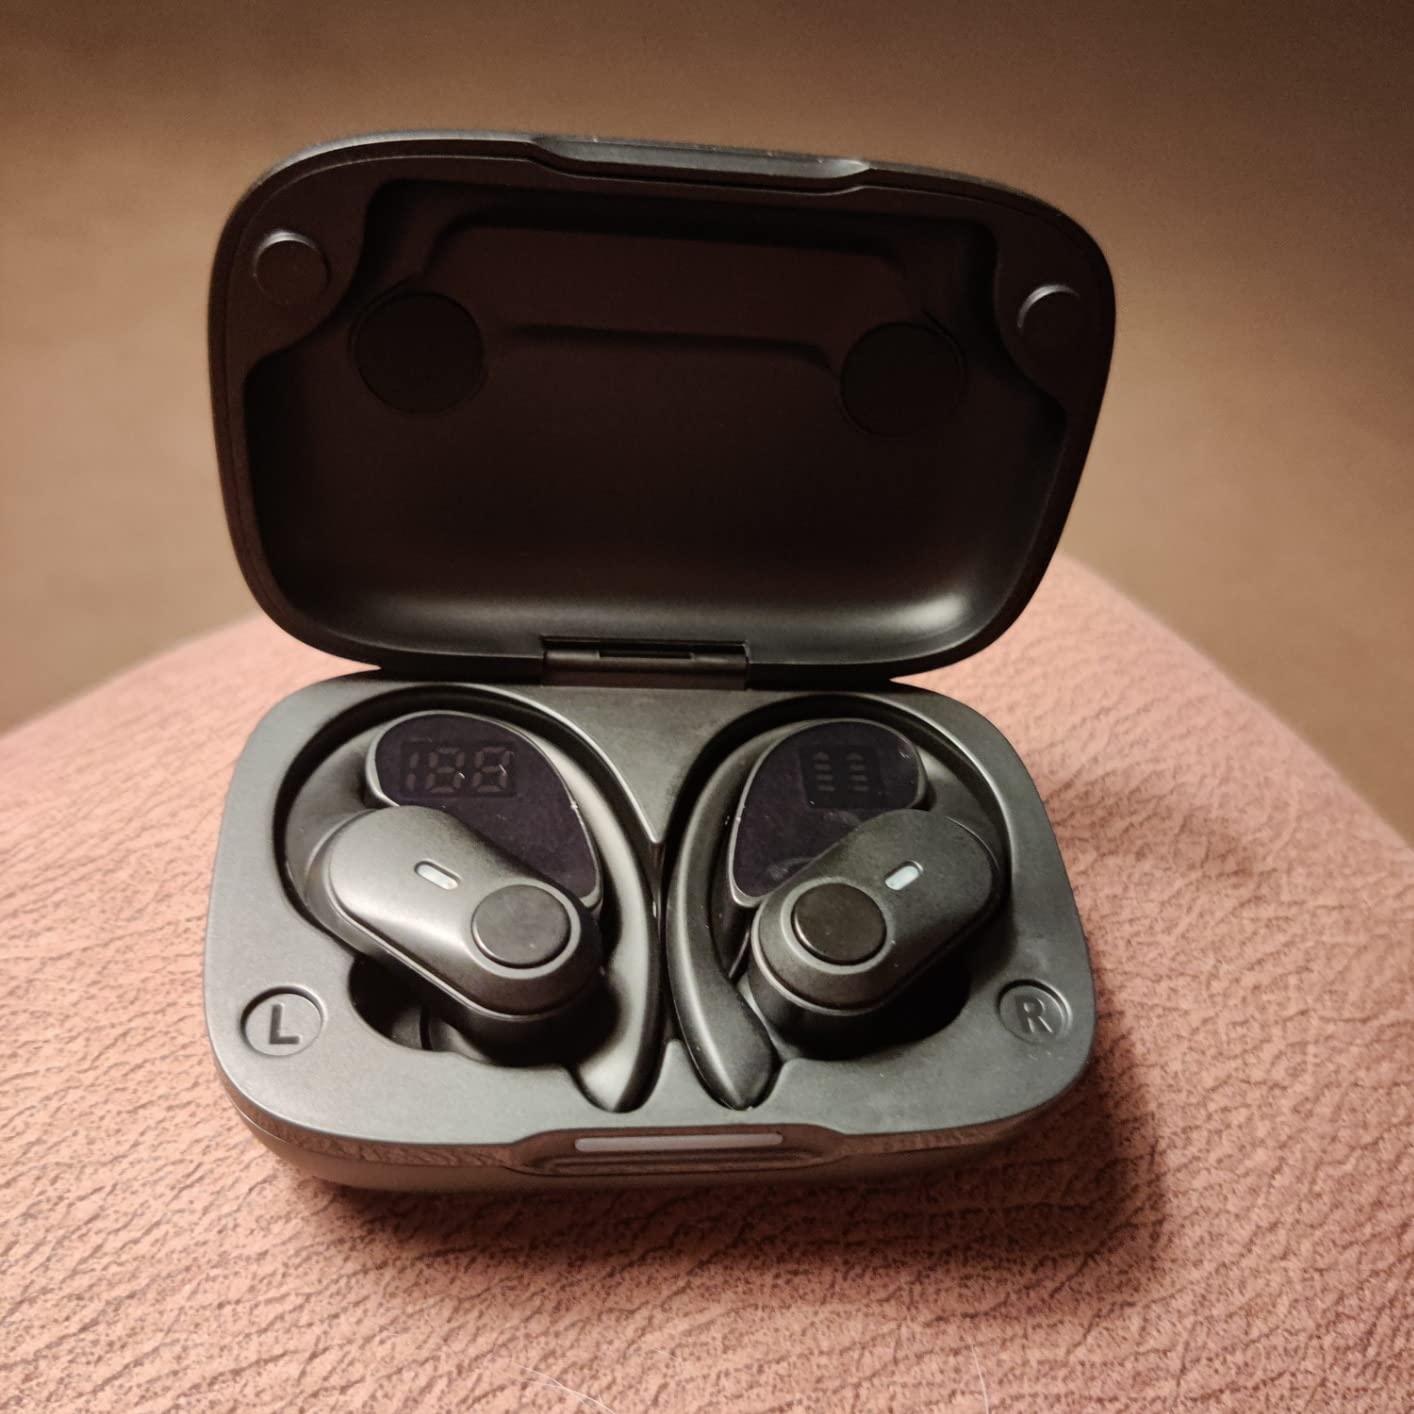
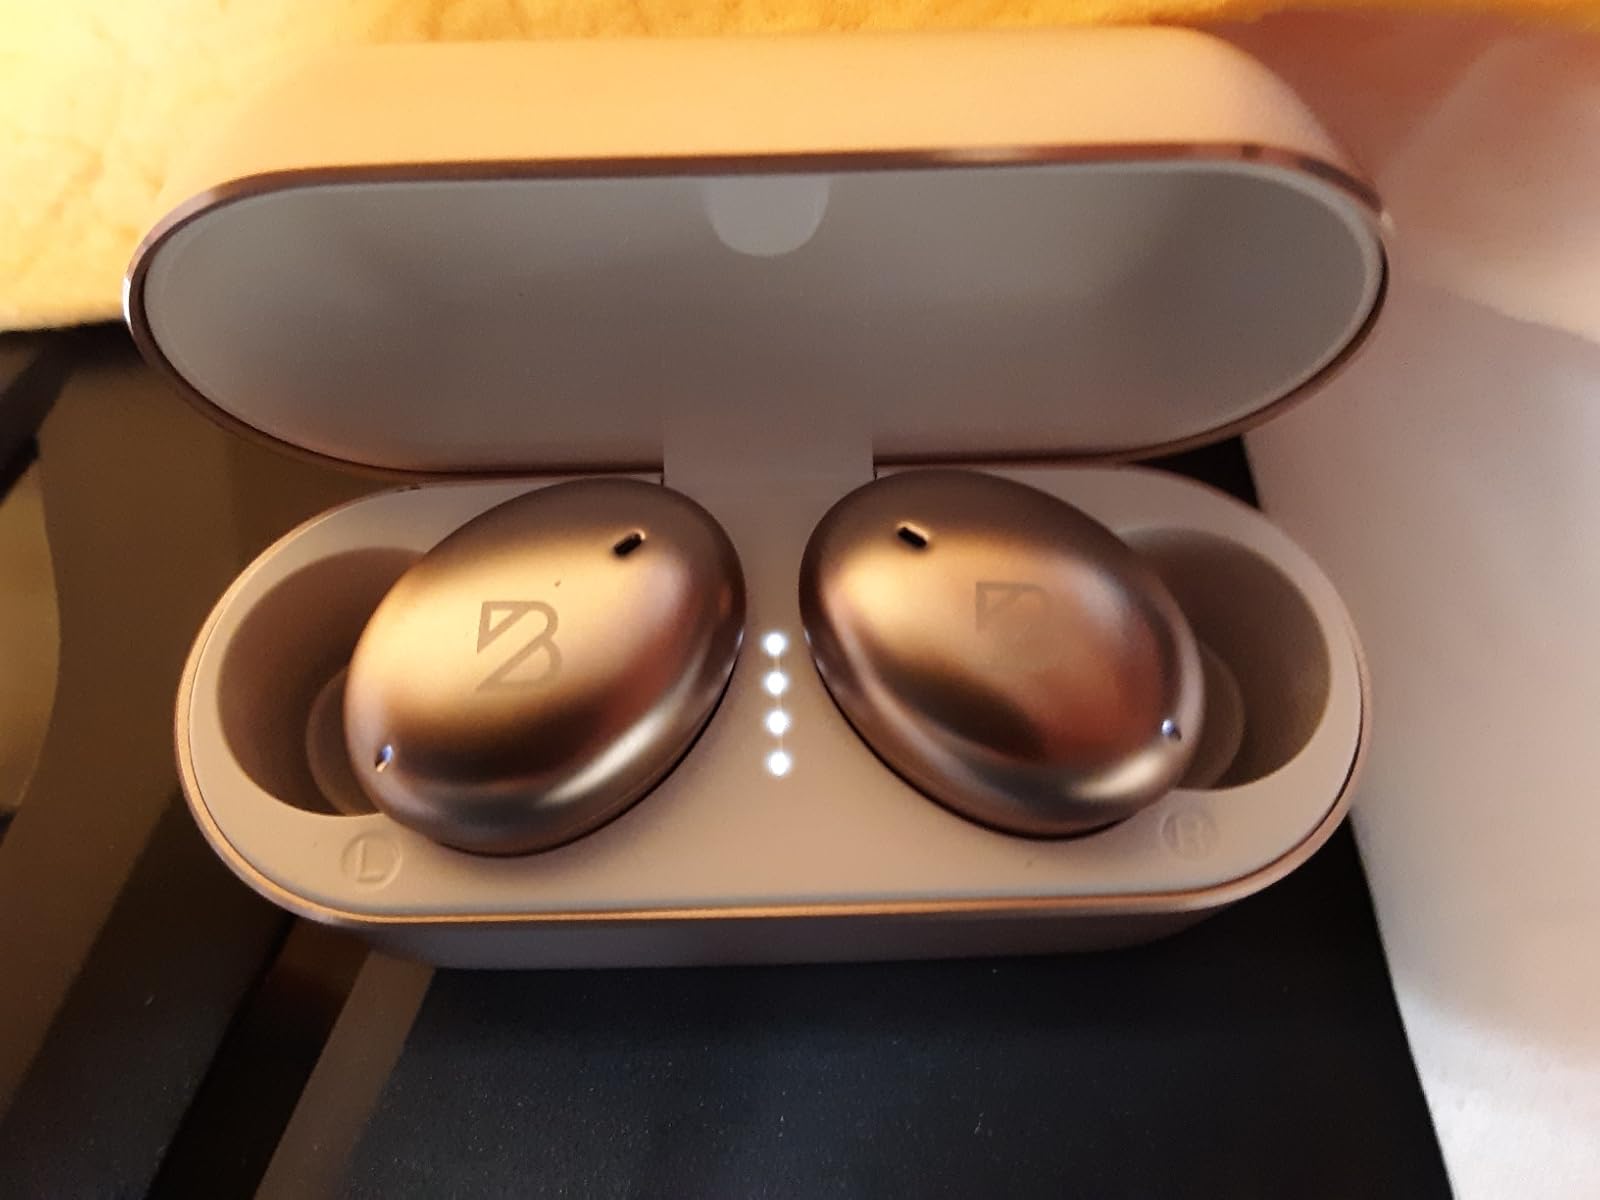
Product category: earbuds
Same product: no